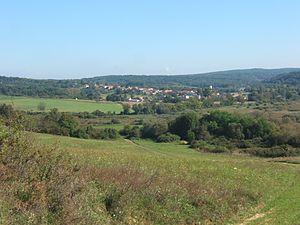
Ibafa est un village et une commune du comitat de Baranya en Hongrie.